Mather Air Force Base

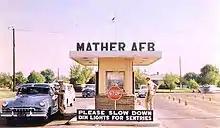
Main Gate, about 1955

During the Cold War, Mather AFB became the sole aerial navigation school for the United States Air Force (USAF) after its companion navigation schools at Harlingen AFB, Texas, and James Connally AFB, Texas, were closed and Ellington AFB was converted into a joint Air National Guard base, Coast Guard air station and NASA flight facility in the 1960s.